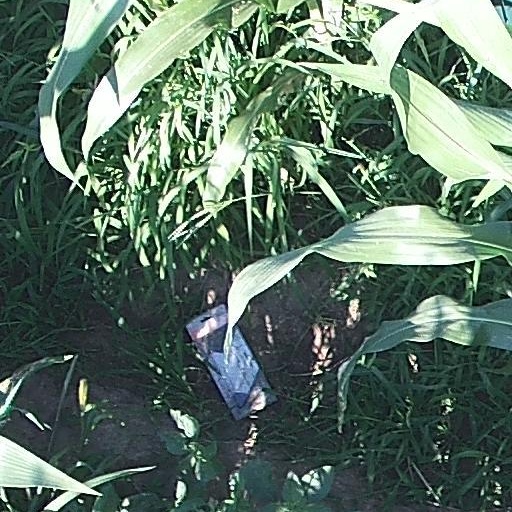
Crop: maize; corn